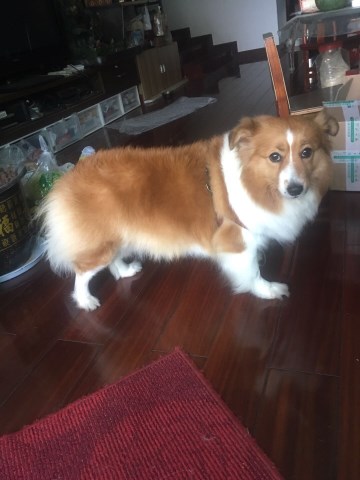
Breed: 274-n000110-Shetland_sheepdog